Andromeda (play)

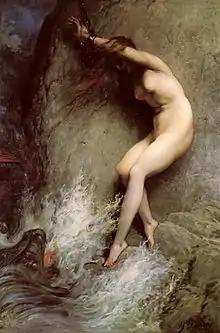
"Andromeda exposed to the sea-monster" (1869) Gustave Doré.

Andromeda ("Androméda") is a lost tragedy written by Euripides, based on the myth of Andromeda and first produced in 412 BC, in a trilogy that also included Euripides' "Helen". "Andromeda" may have been the first depiction on stage of a young man falling in love with a woman. The play has been lost; however, a number of fragments are extant. In addition, a number of ancient sources refer to the play, including several references in plays by Aristophanes.